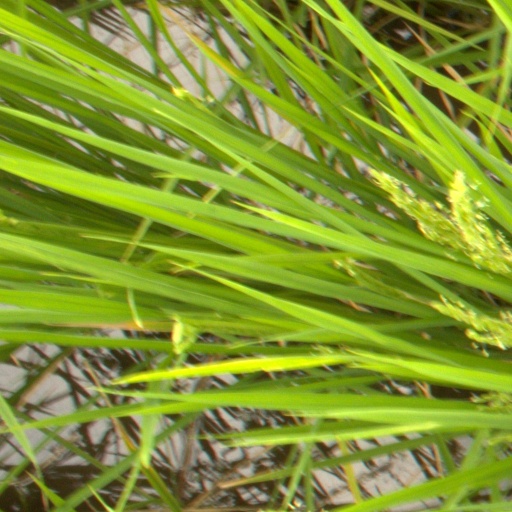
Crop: rice